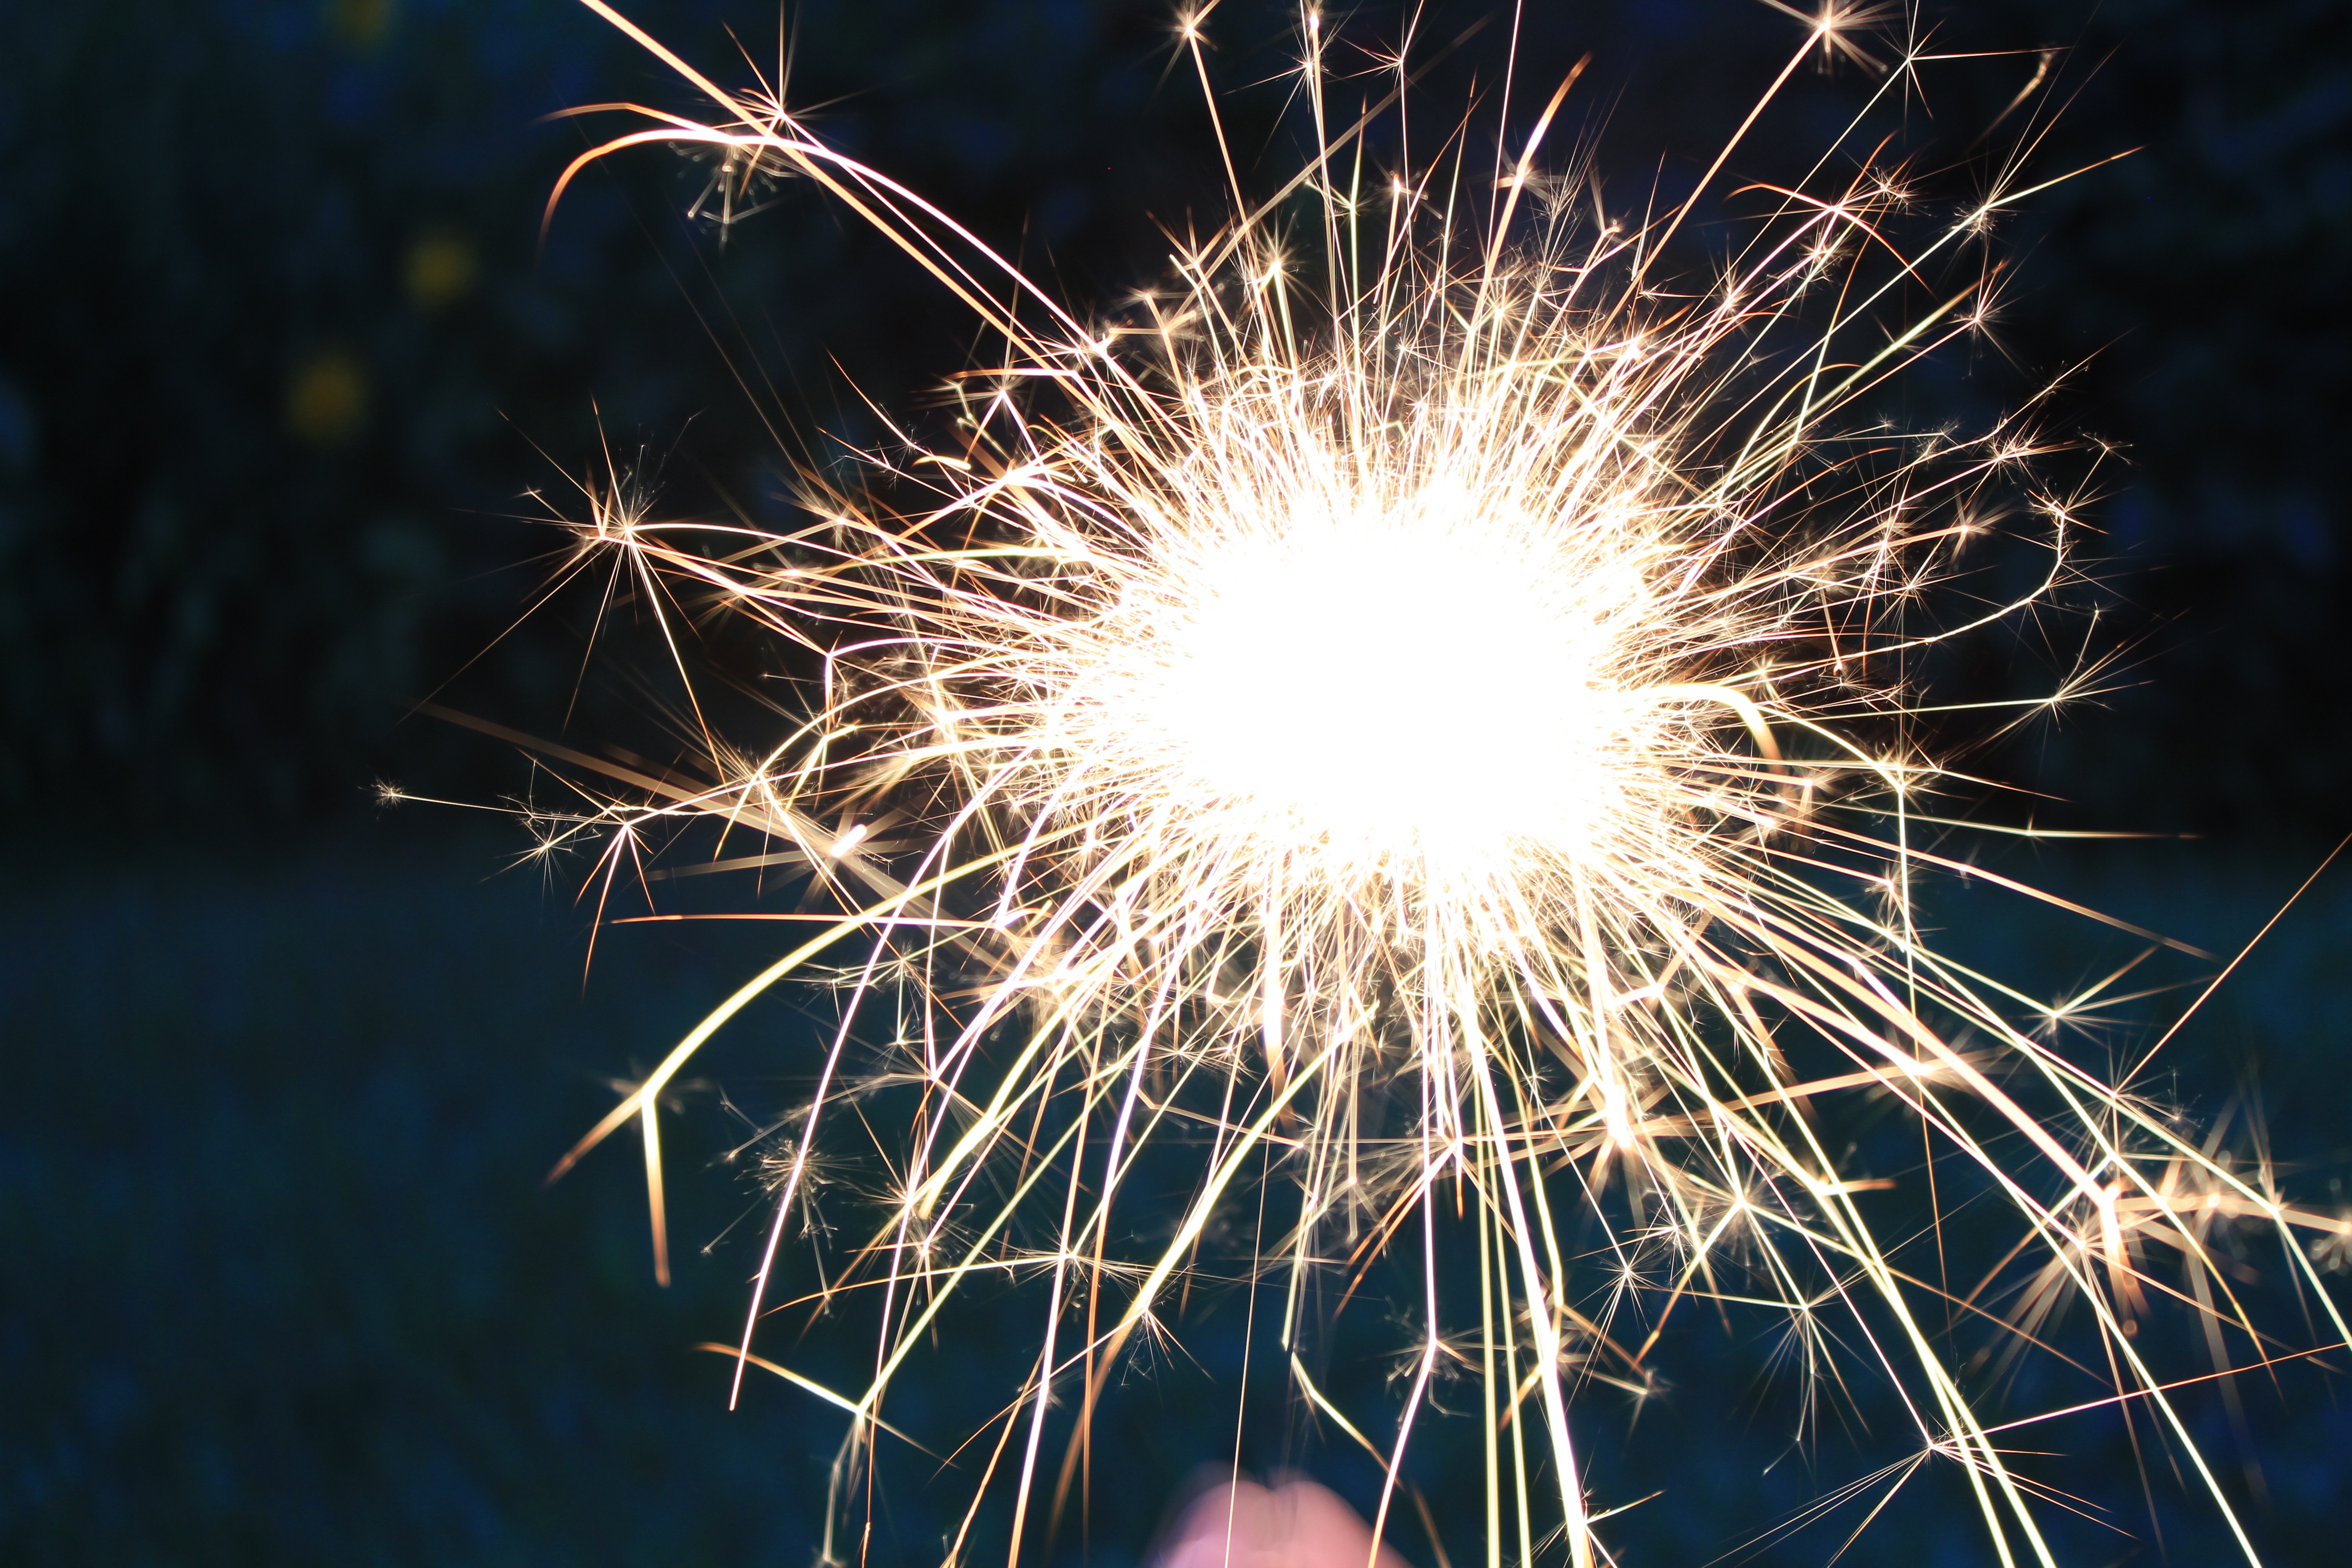
dandelion, flower, sparkler, fire, macro photography